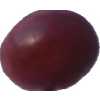
Label: pink_grape